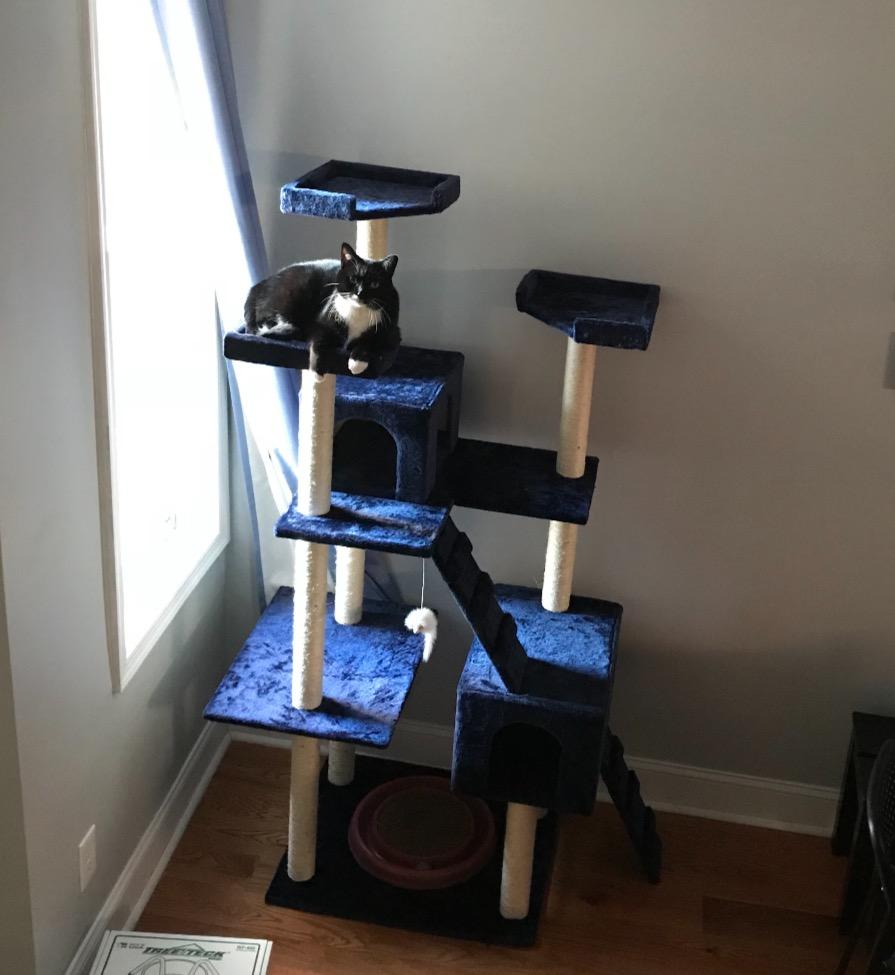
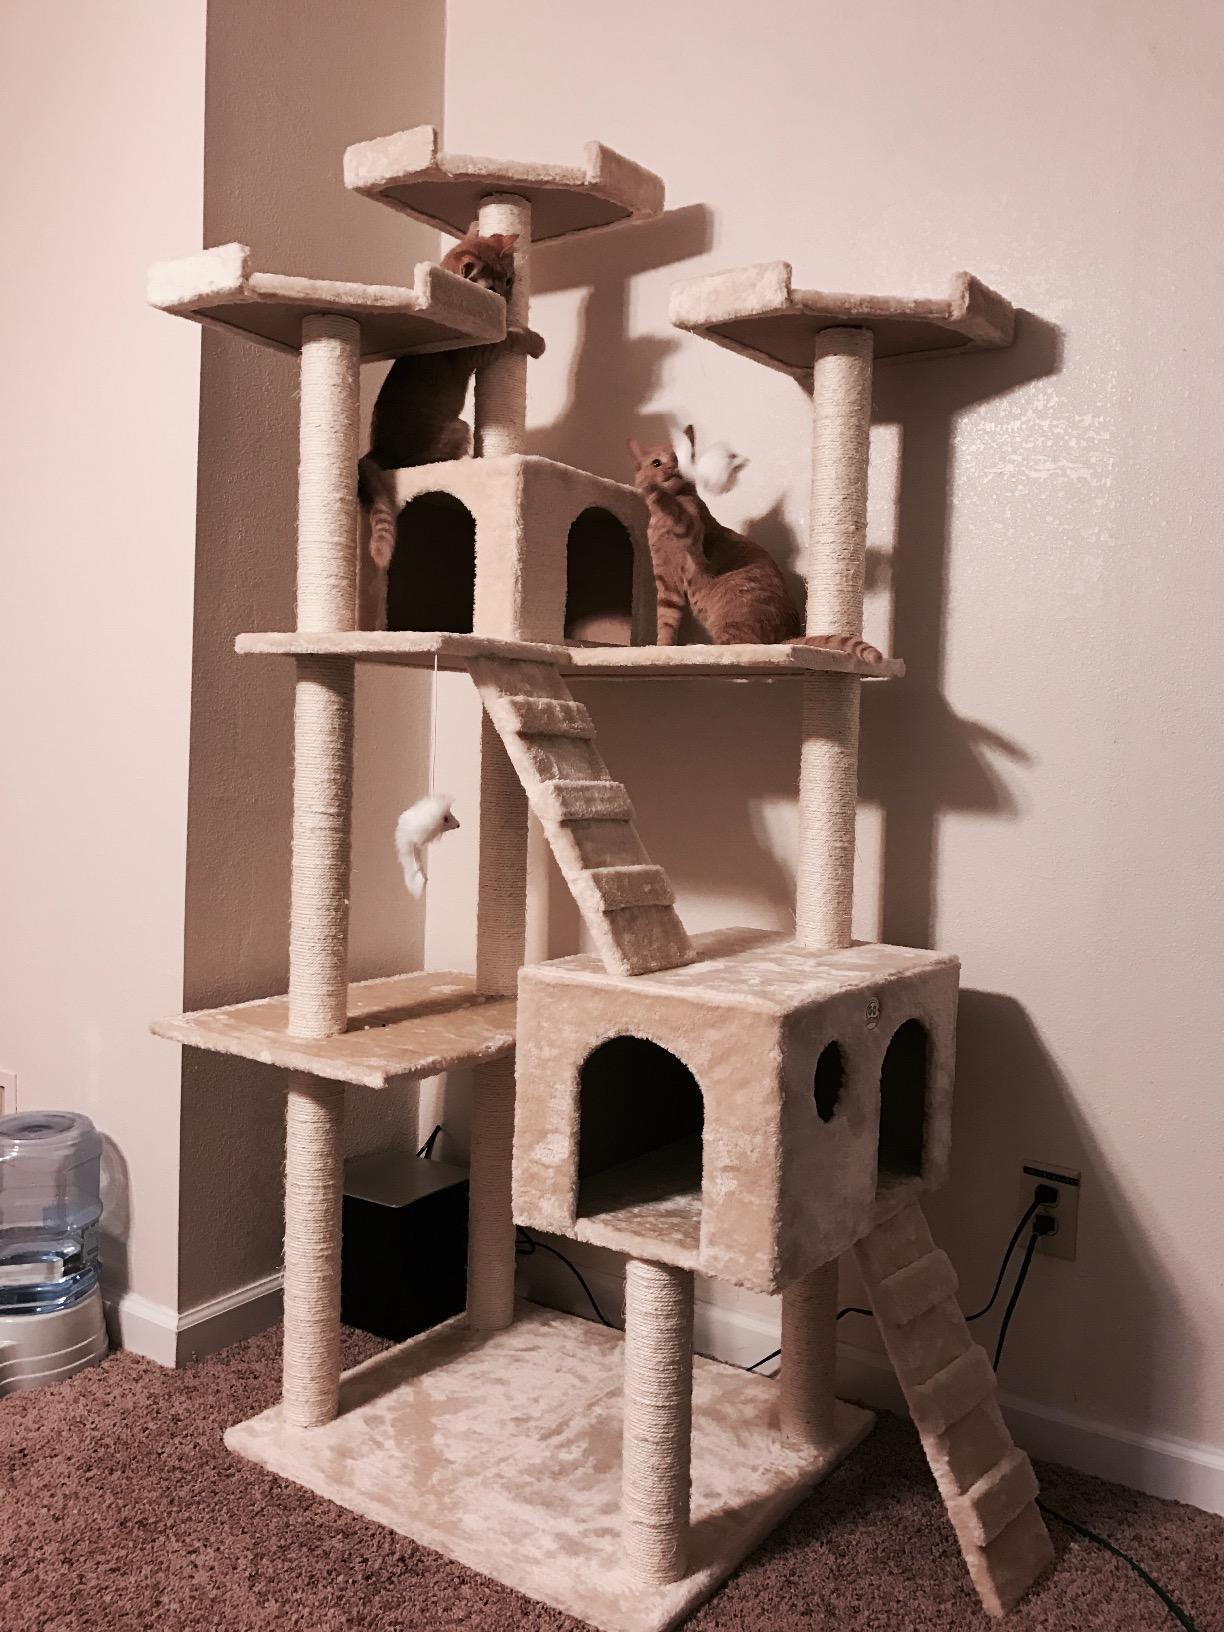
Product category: items_cat tree
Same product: no